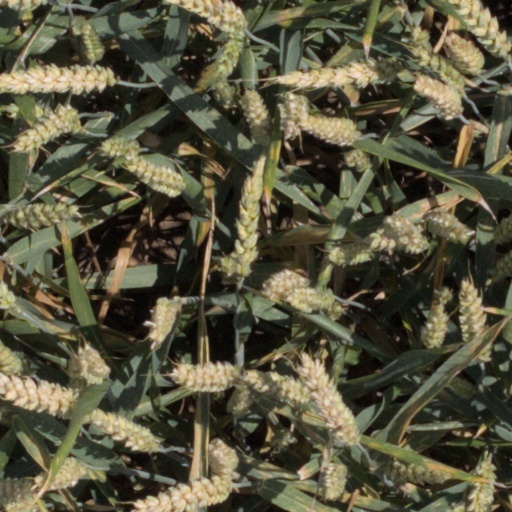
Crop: wheat